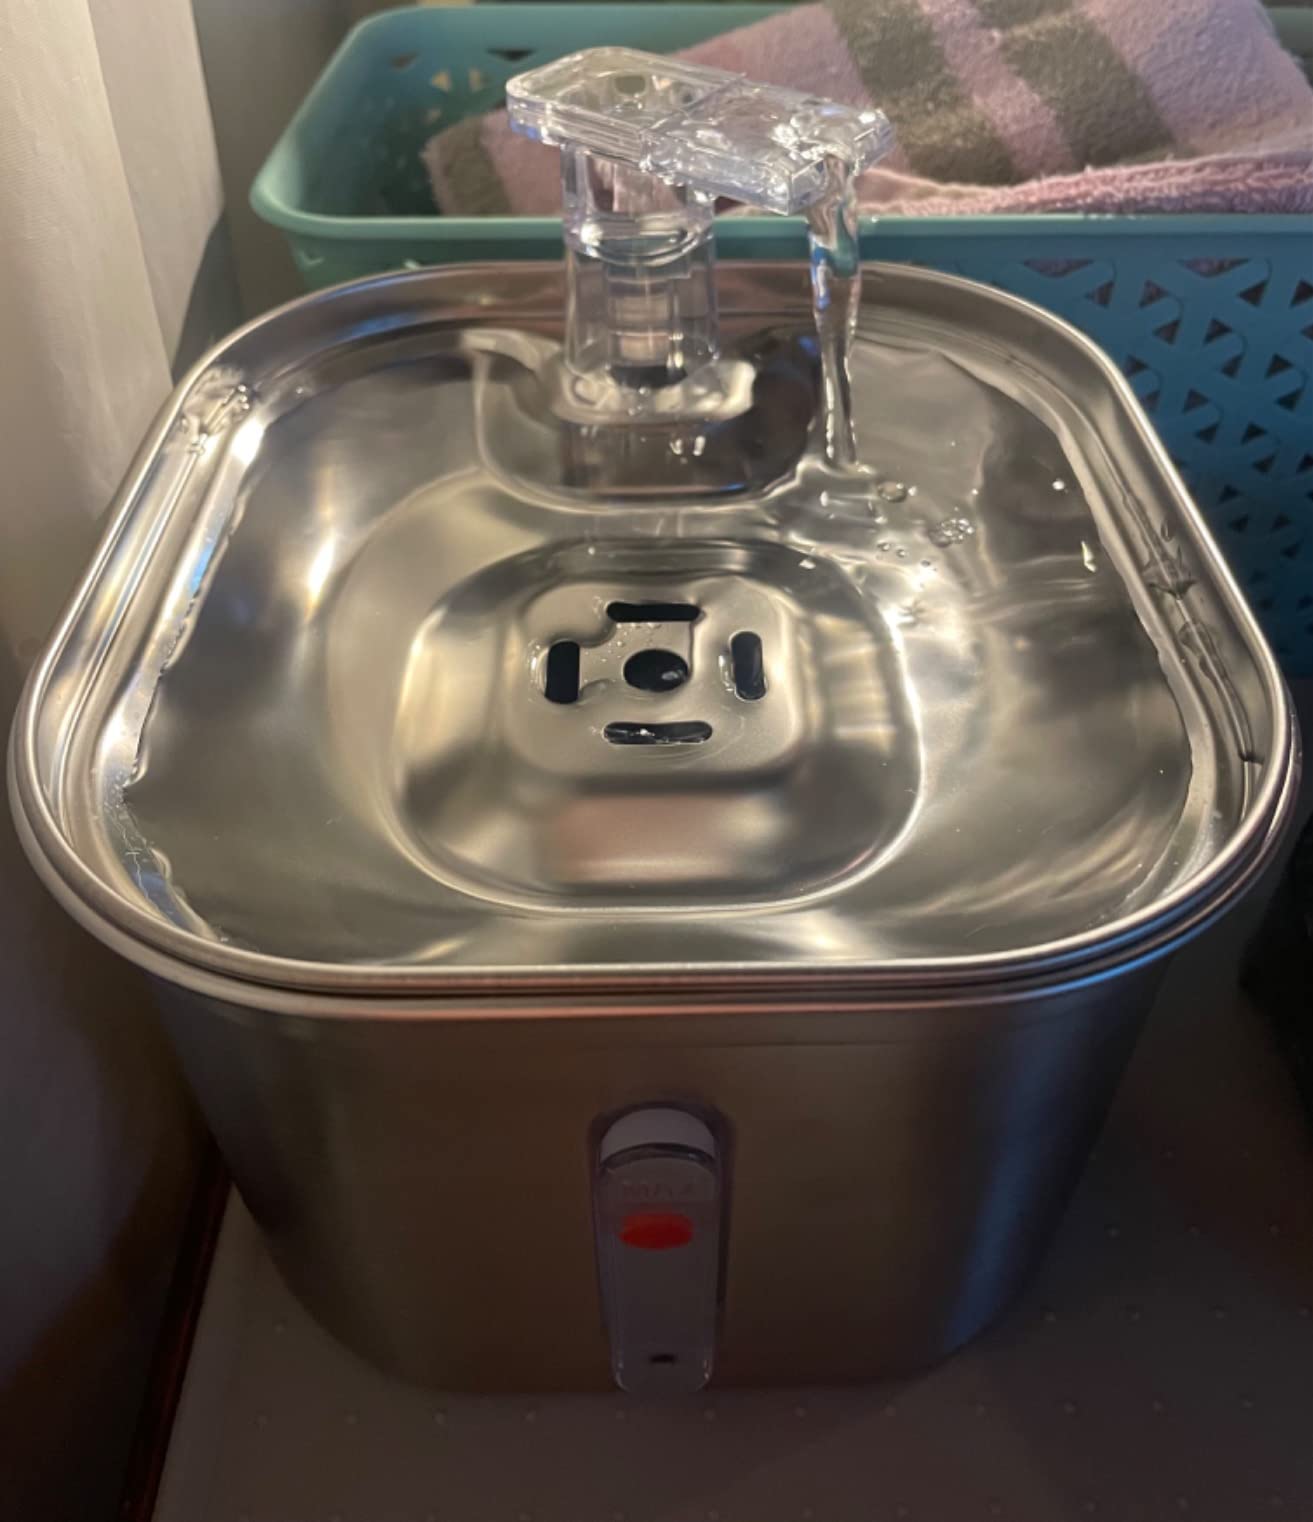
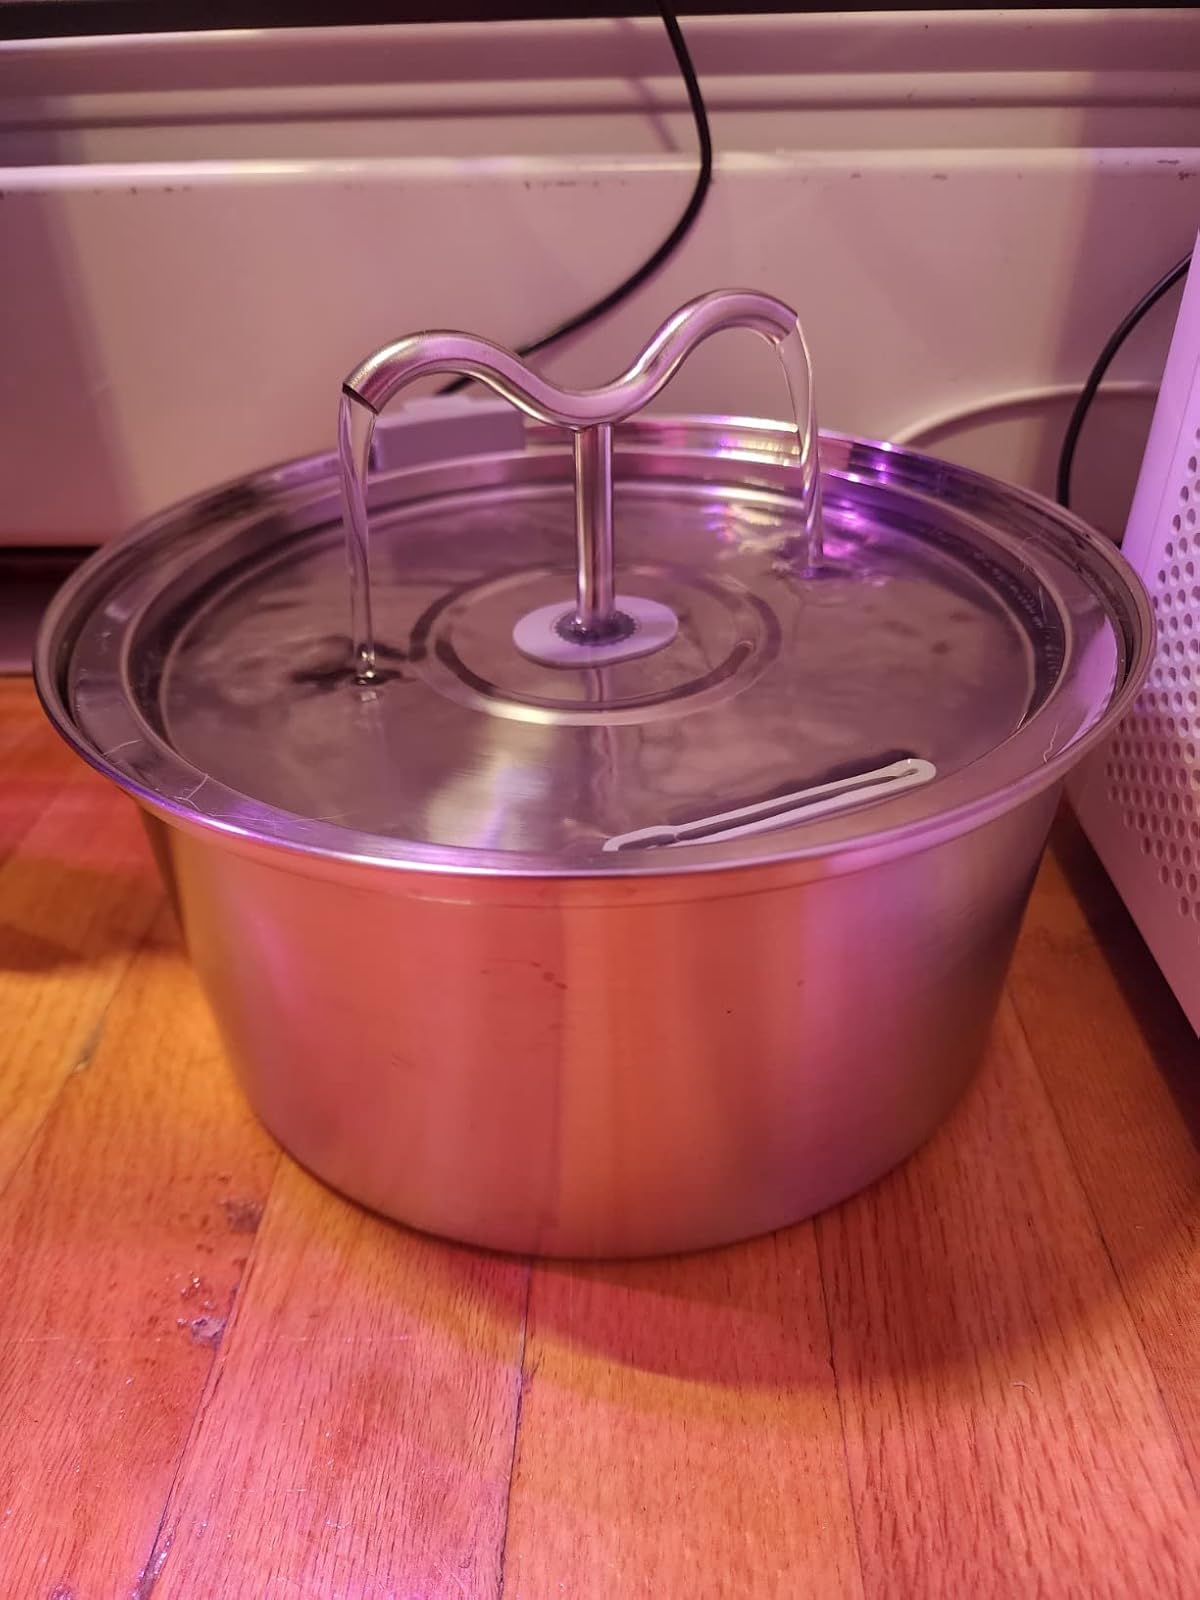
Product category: items_bowl
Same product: no